Describe the emotion expressed in this image:  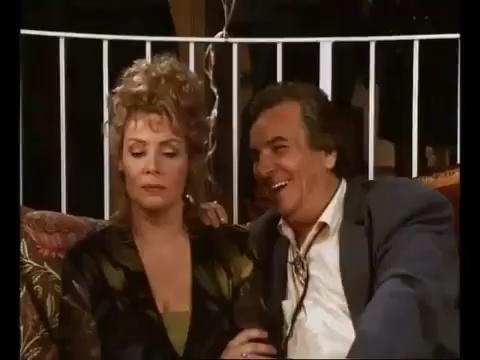
This person displays Fear, valence and arousal with high intensity.